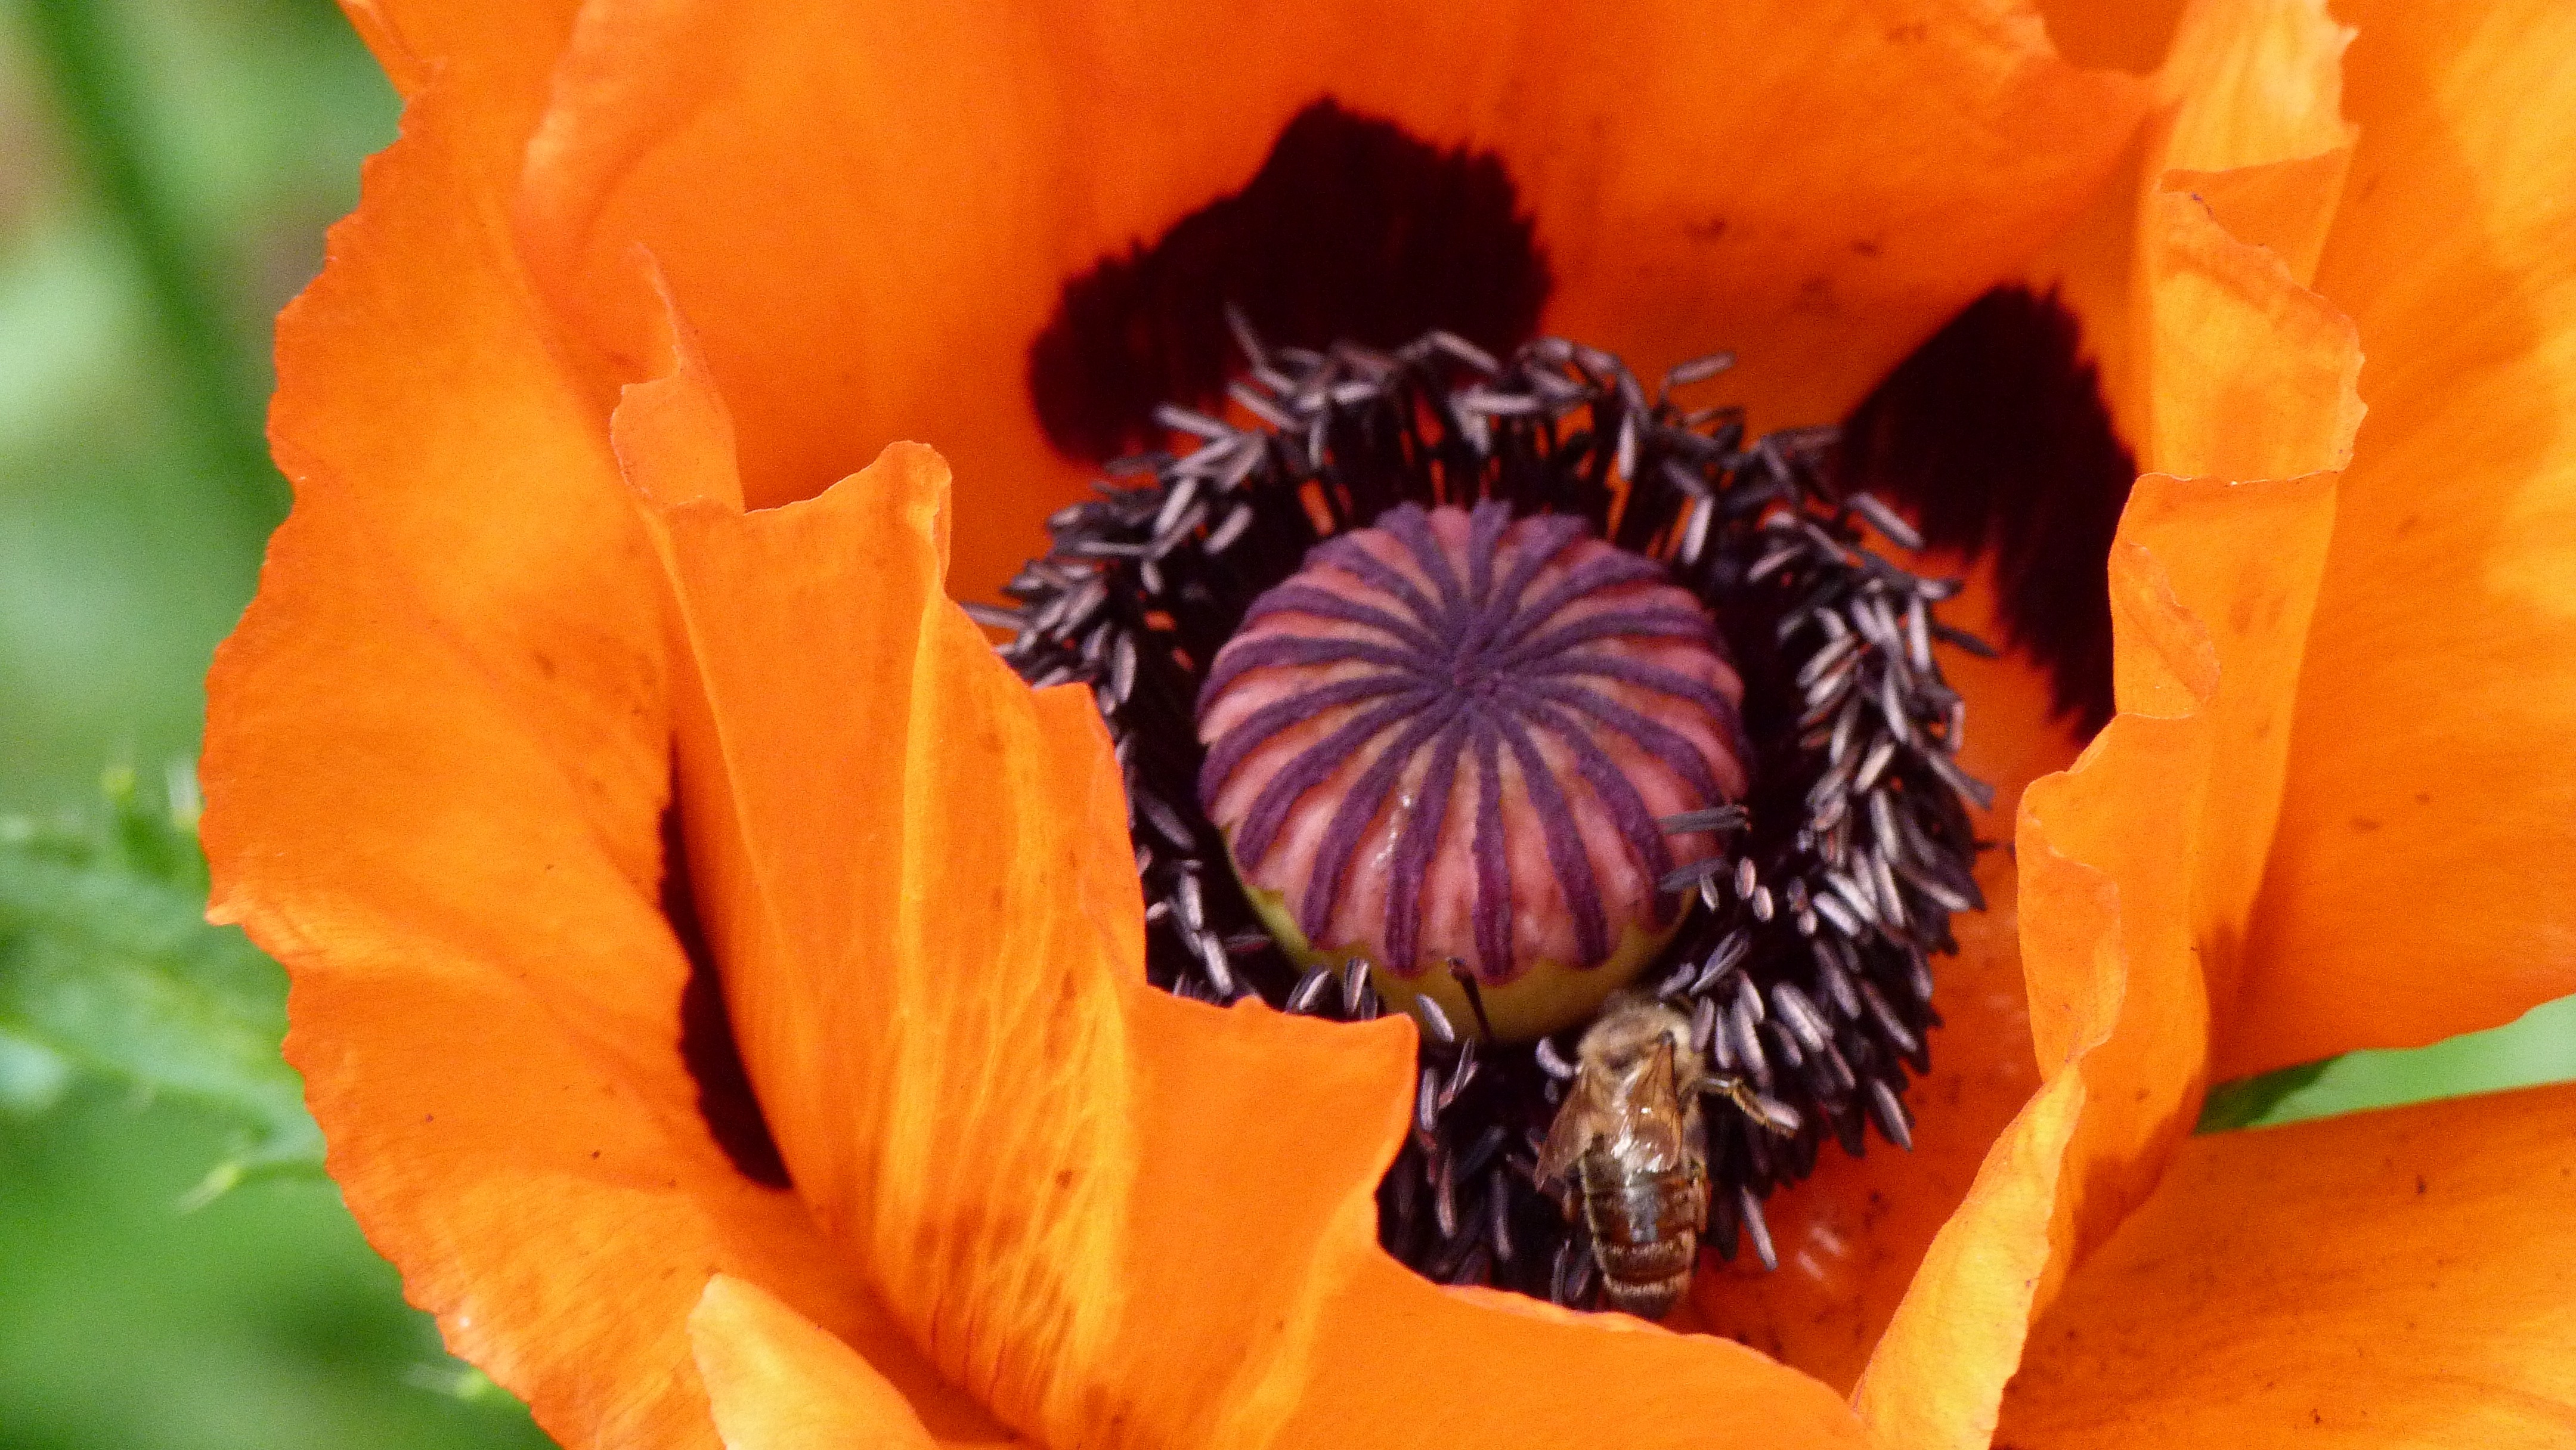
nature, blossom, plant, leaf, flower, petal, bloom, produce, insect, autumn, yellow, flora, close up, bee, poppy, macro photography, flowering plant, plant stem, land plant